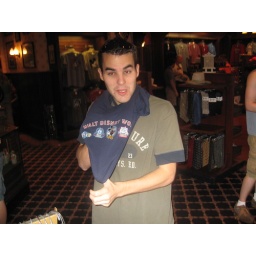
Jarret sat down in a puddle of water on accident, needed a new shirt to wear during the day.